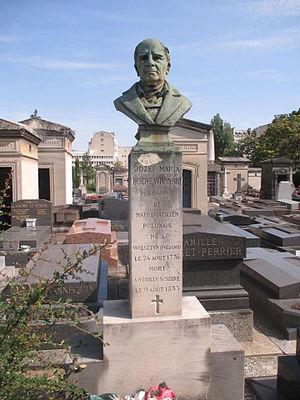
Buste de la sépulture de Jozef Hoene-Wronski au cimetière de Neuilly.
Le cimetière ancien de Neuilly se trouve à Neuilly-sur-Seine dans les Hauts-de-Seine. Il est situé 3 rue Victor-Noir. C'est le premier des deux cimetières de Neuilly, le second se trouvant dans la commune de Nanterre, bien qu'appartenant à celle de Neuilly. Il est ouvert du 2 novembre au 15 mars de 8 heures à 17 heures 30 et du 16 mars au 1ᵉʳ novembre de 8 heures à 18 heures. Les funérailles de Victor Noir y furent organisées en janvier 1870, en présence d'une foule immense.
Józef Hoene-Wroński, né le 23 août 1776 à Wolsztyn en Pologne et mort le 9 août 1853 à Neuilly-sur-Seine, est un philosophe, mathématicien et scientifique polonais.